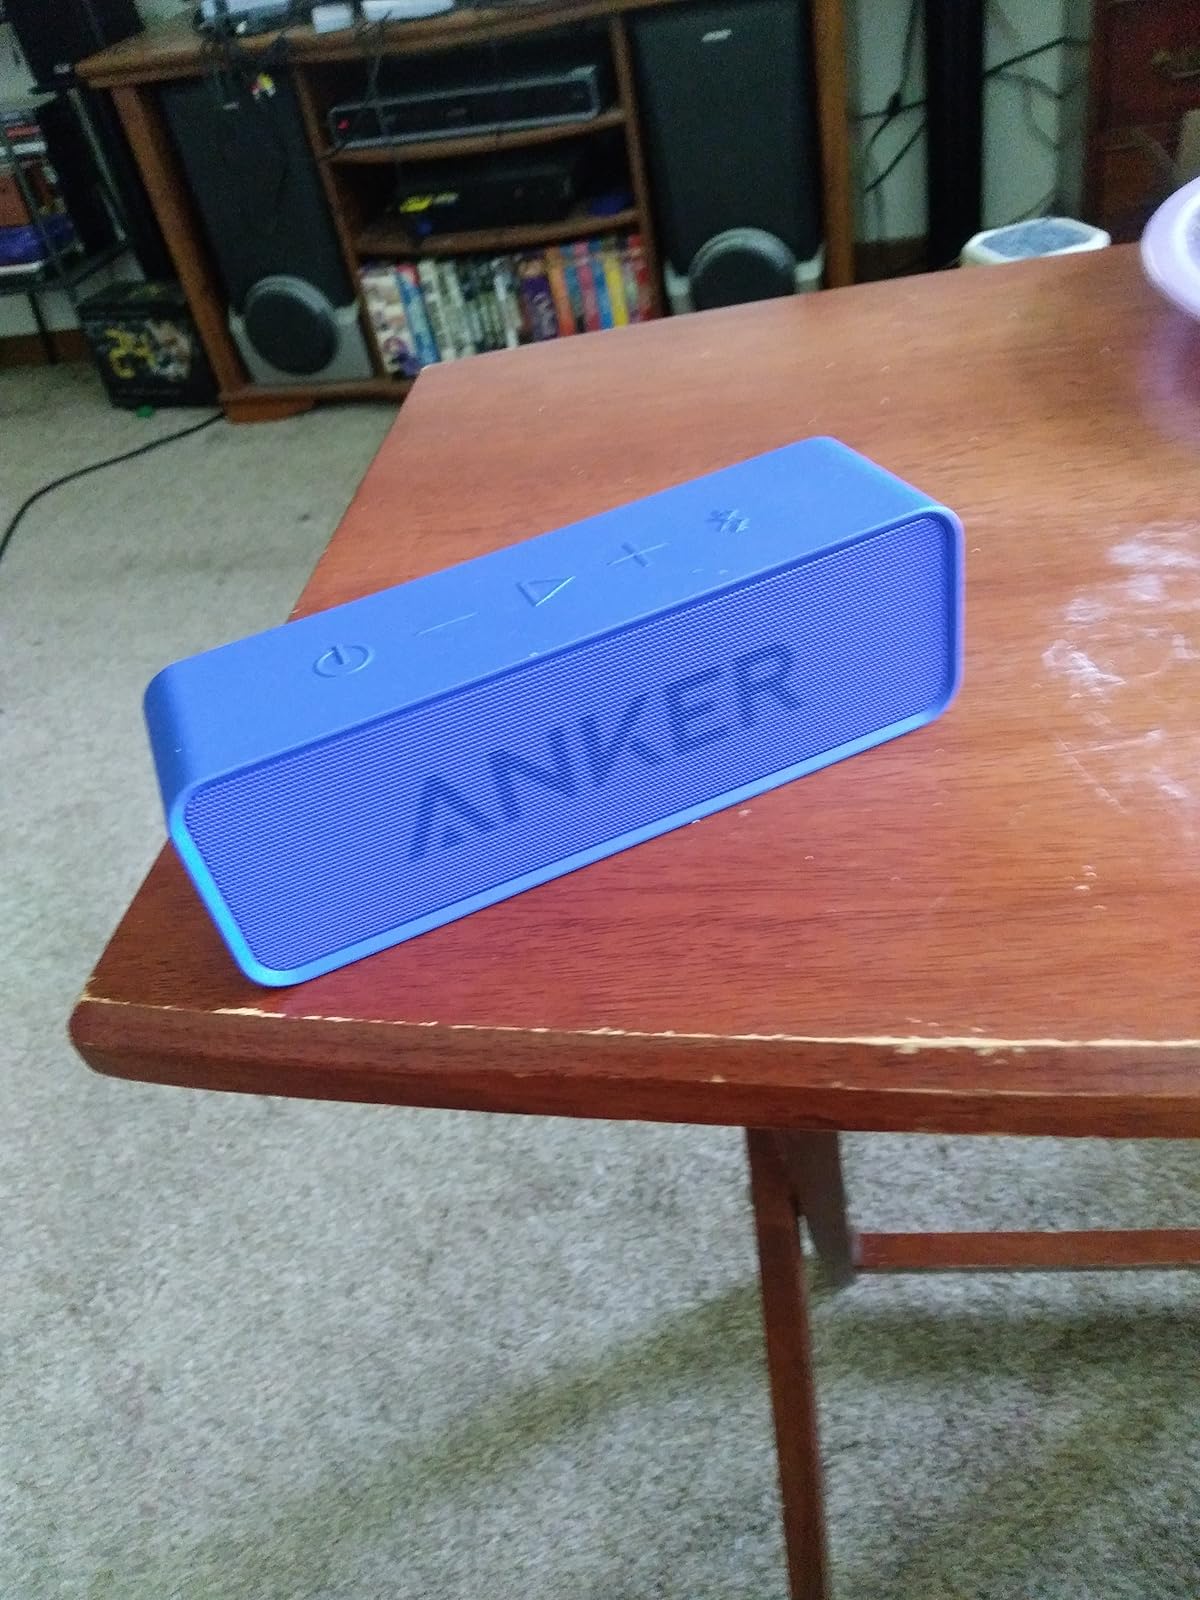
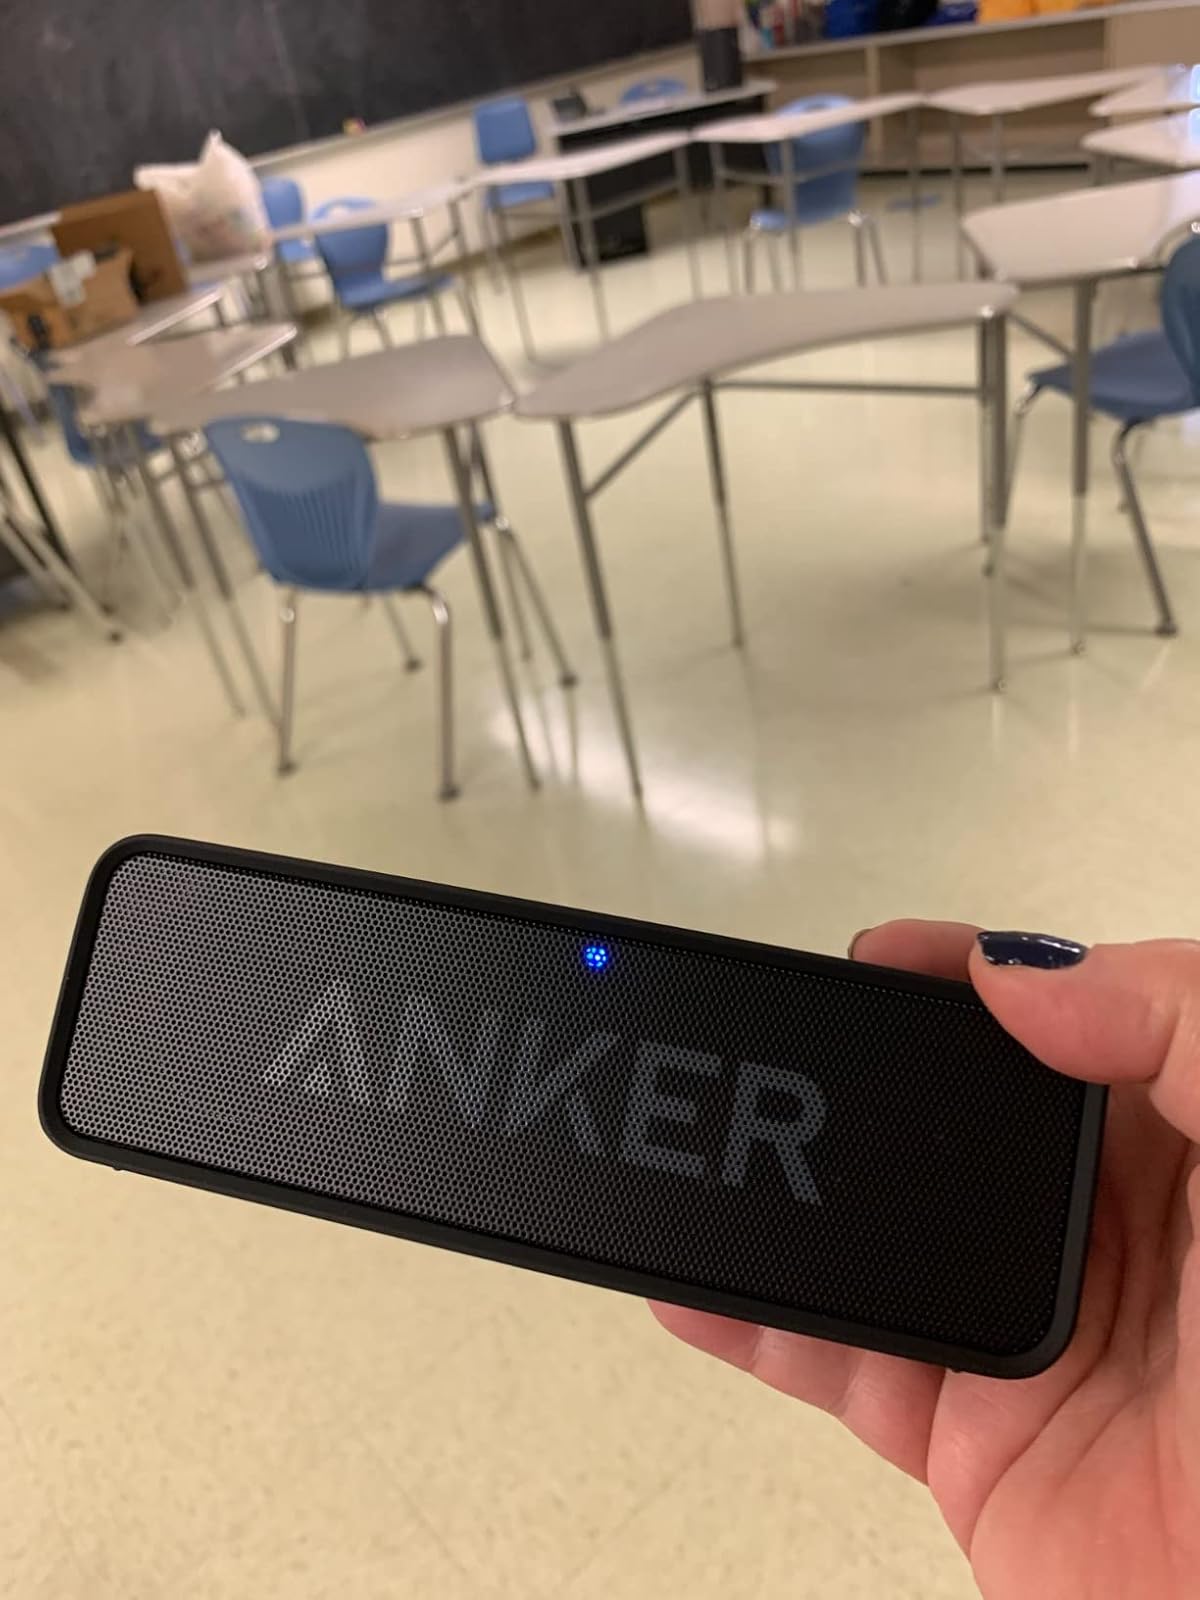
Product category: speaker
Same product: no